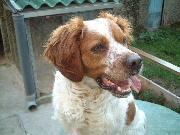
Brittany_spaniel